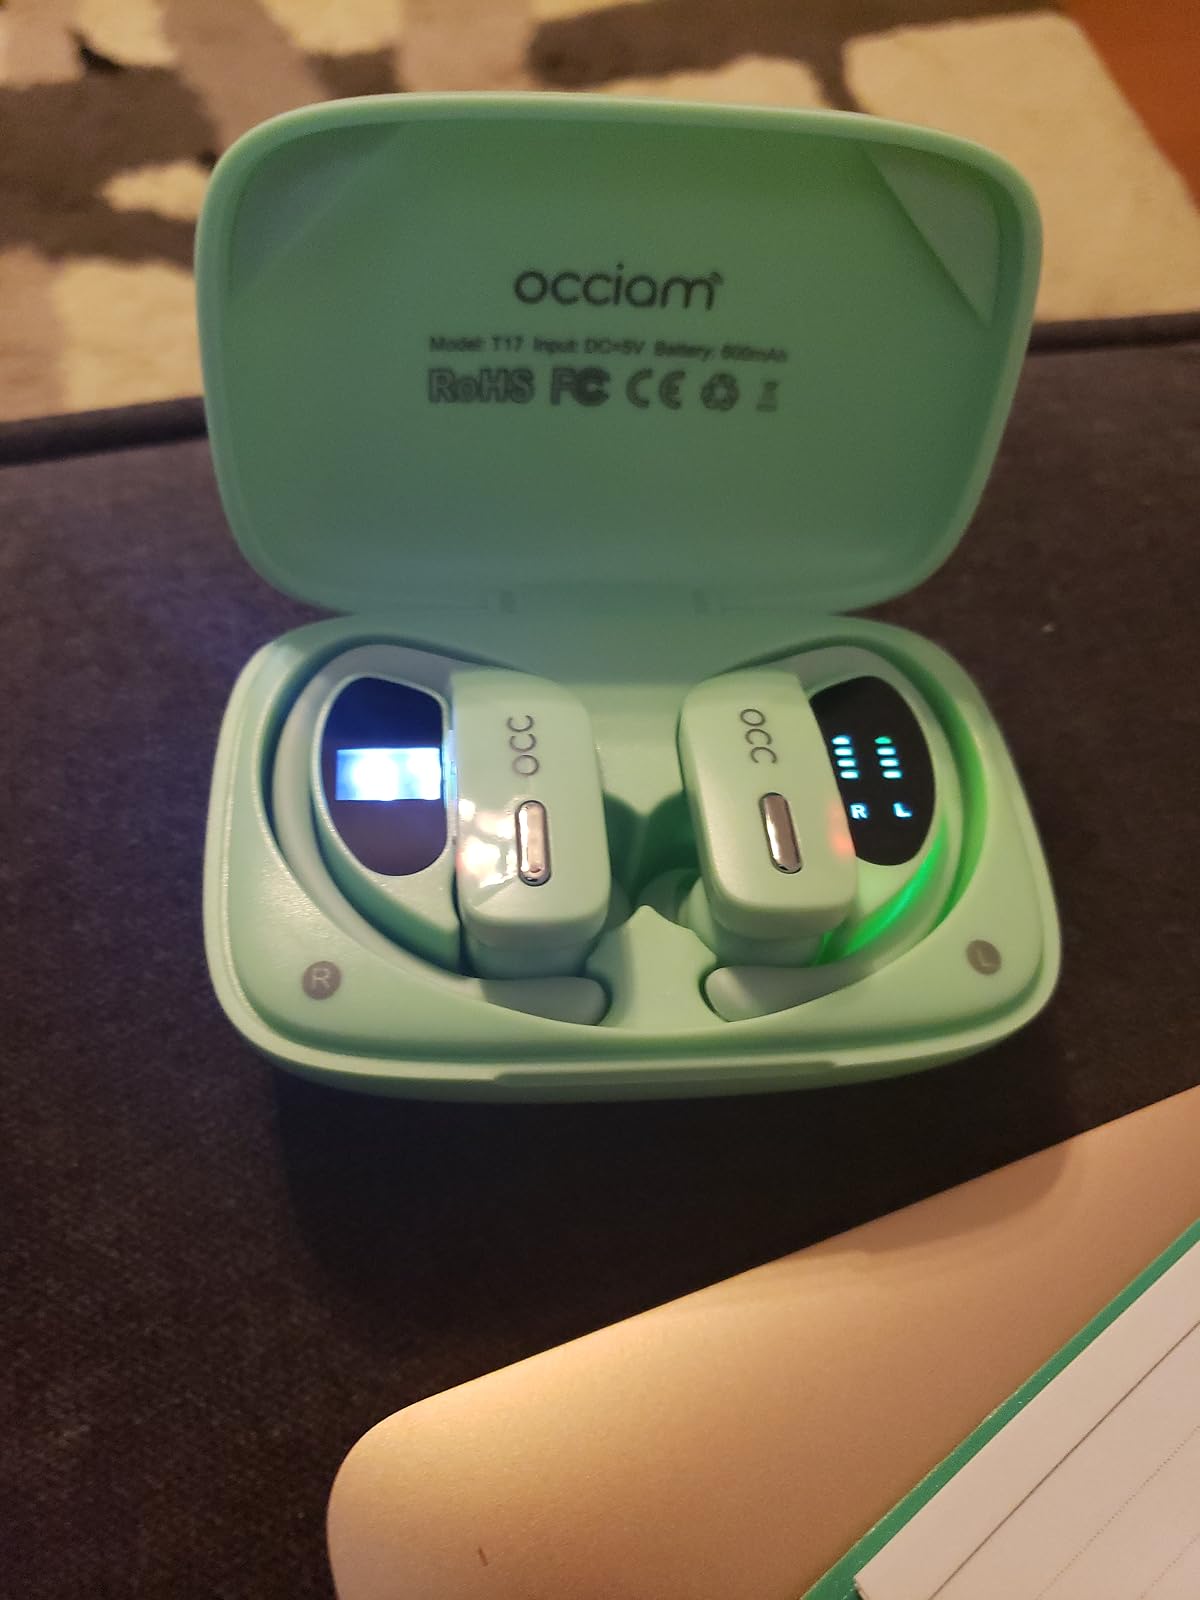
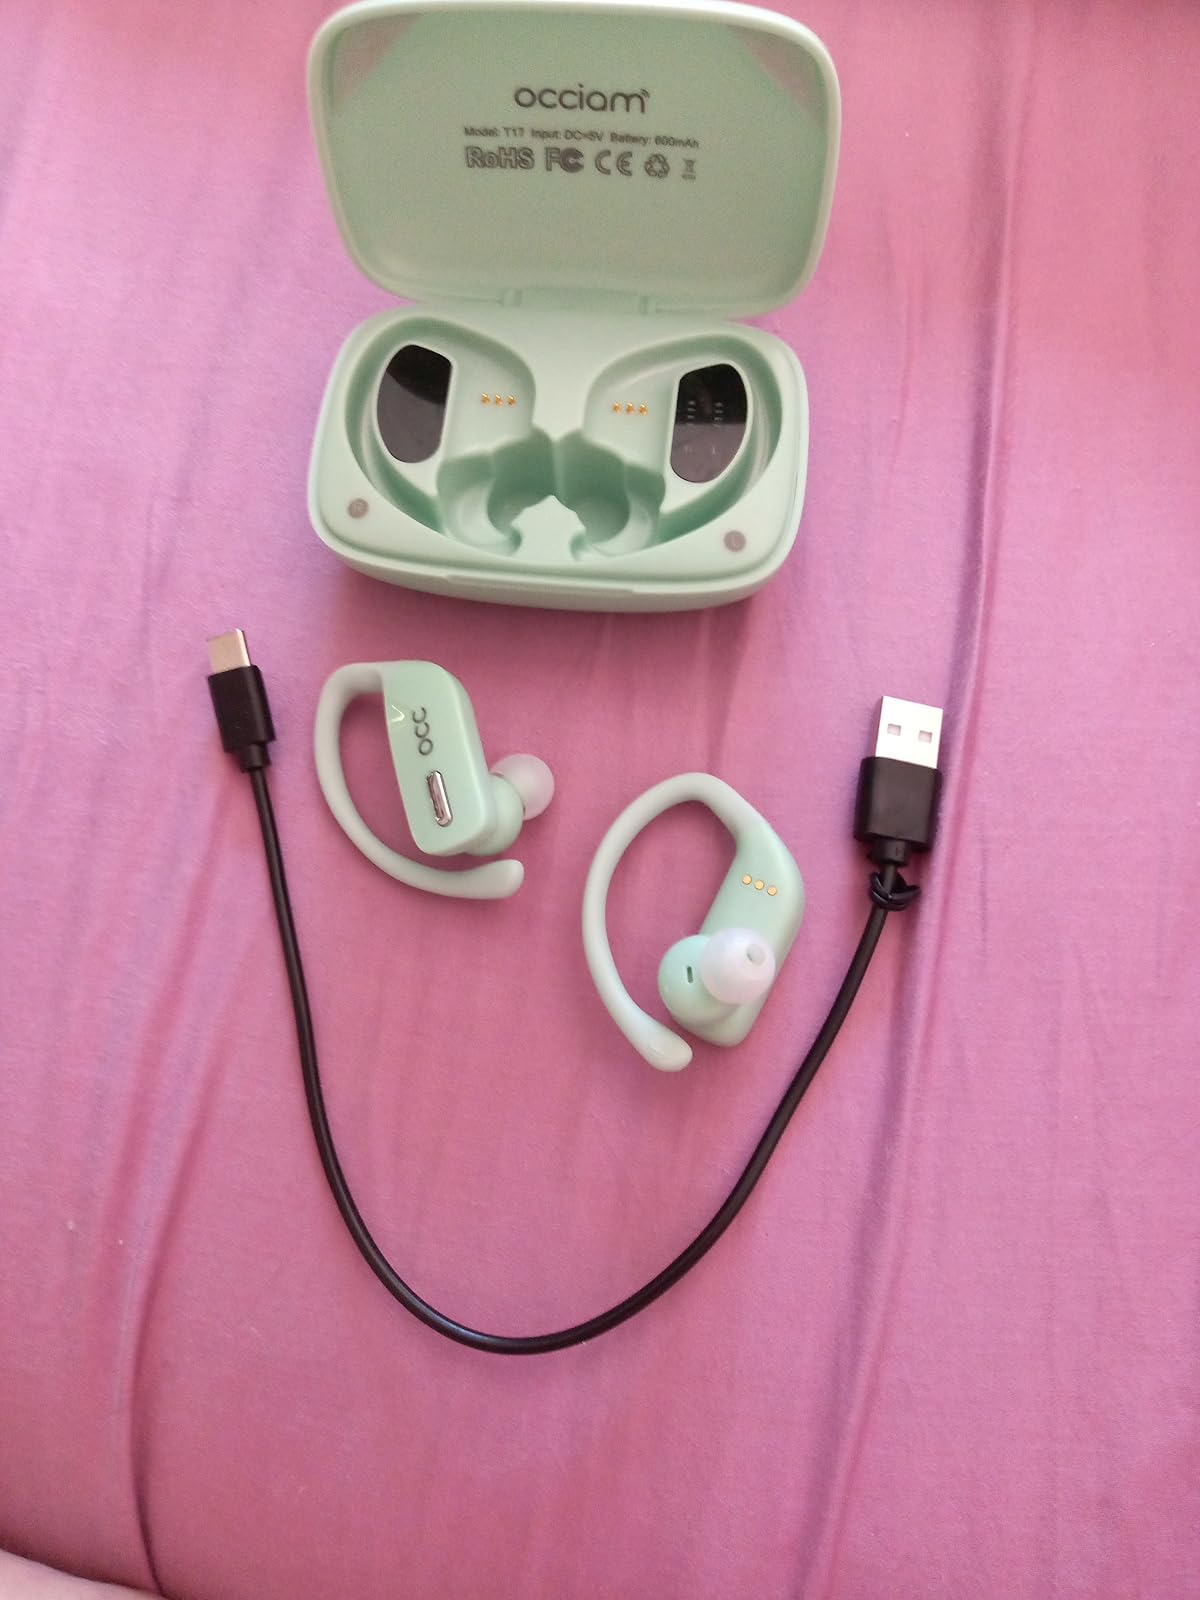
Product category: earbuds
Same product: yes